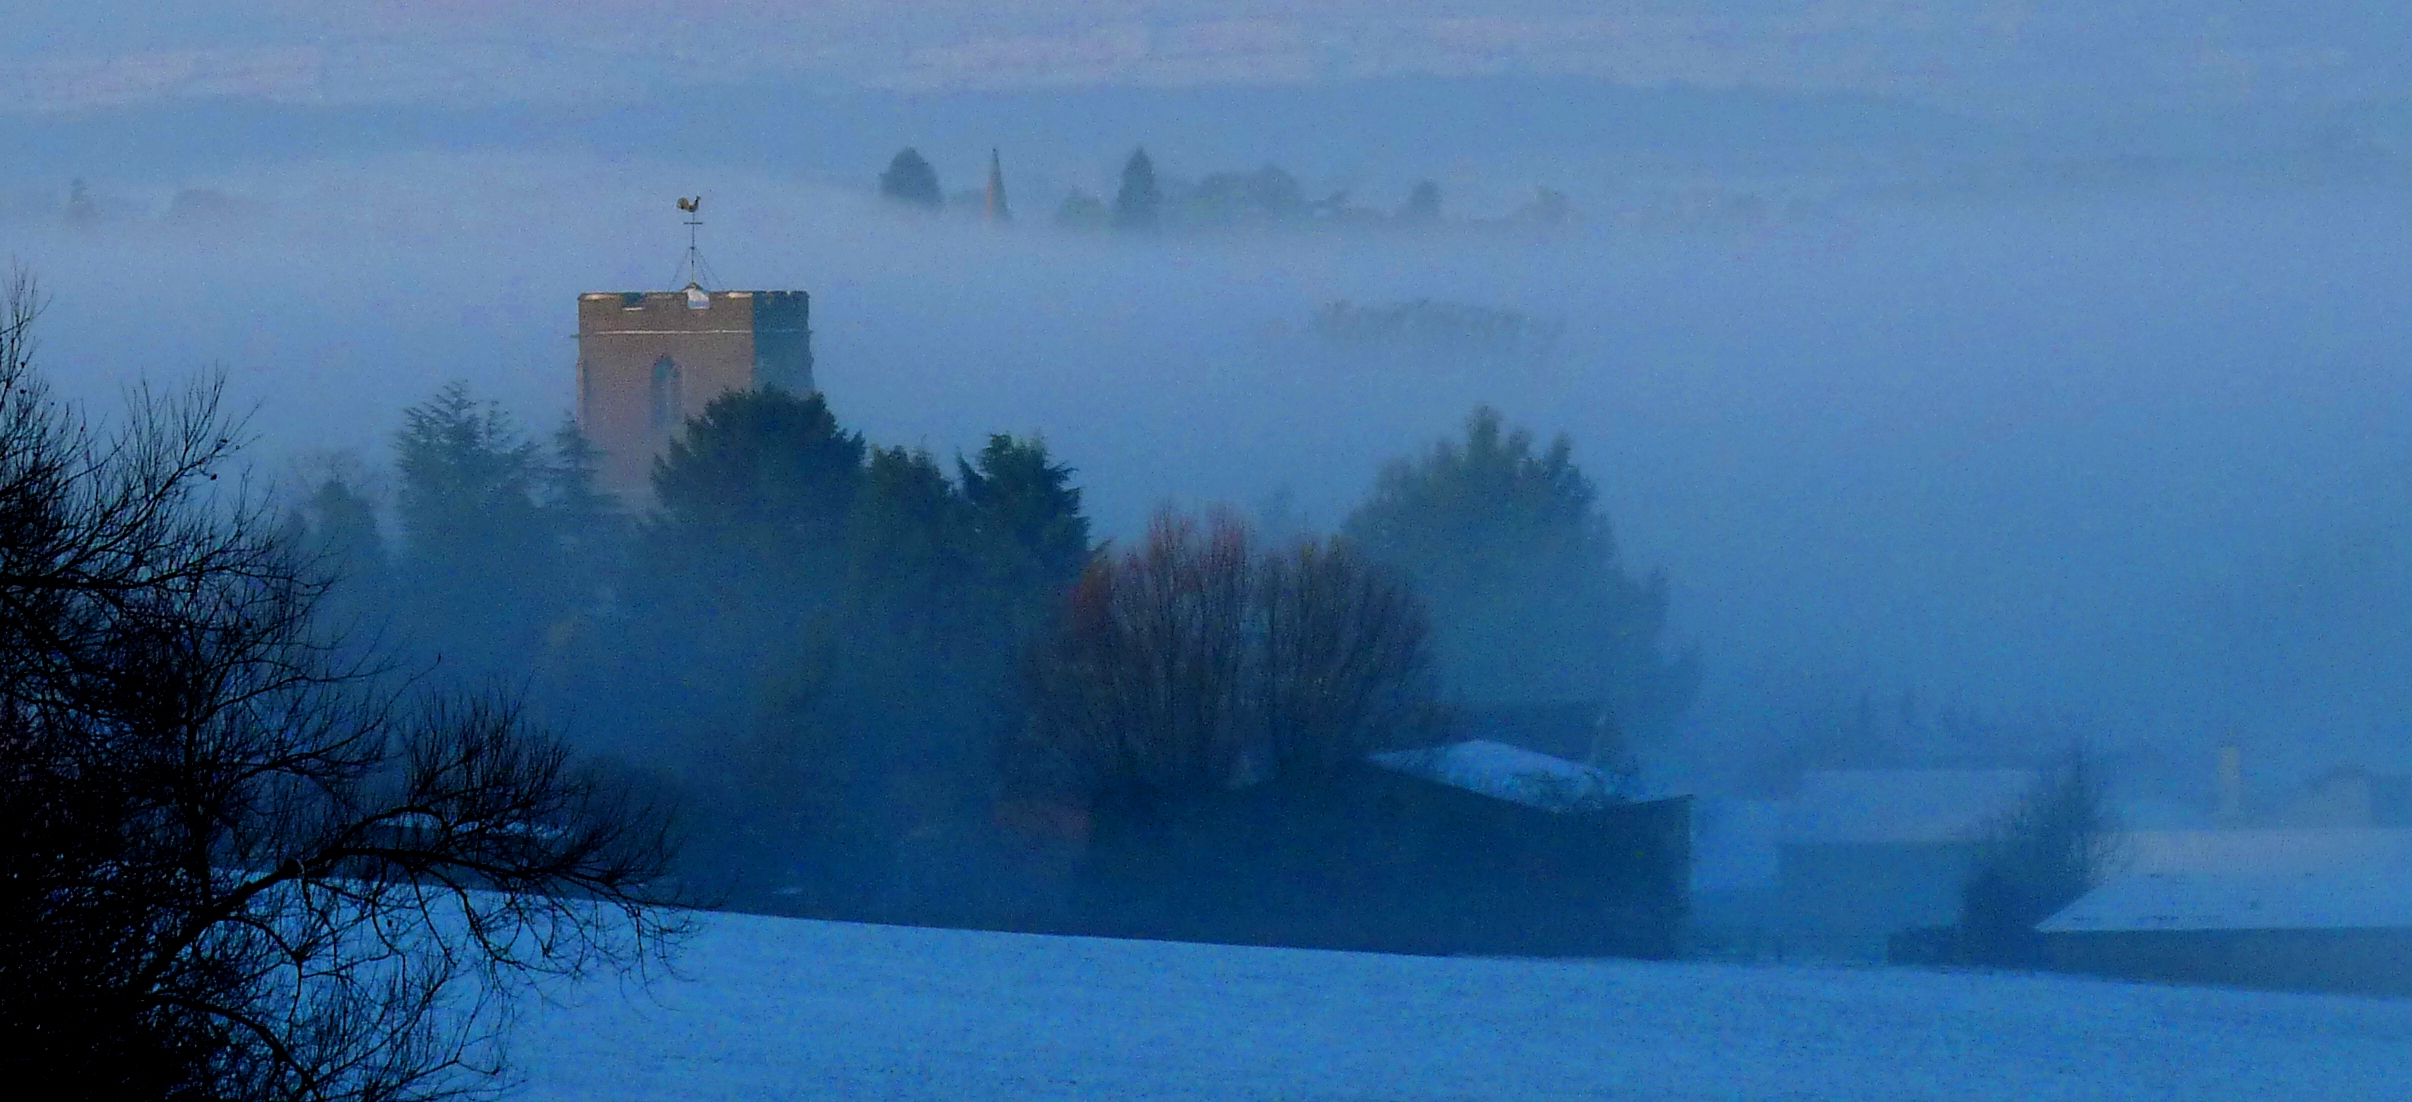
fog, mist, morning, ice, weather, arctic, terrain, cool image, atmospheric phenomenon, geological phenomenon